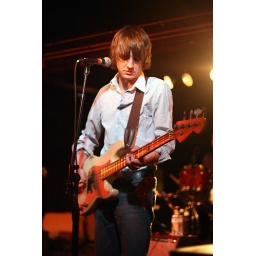
ac newman and the broken west at the black cat in DC on 3/18